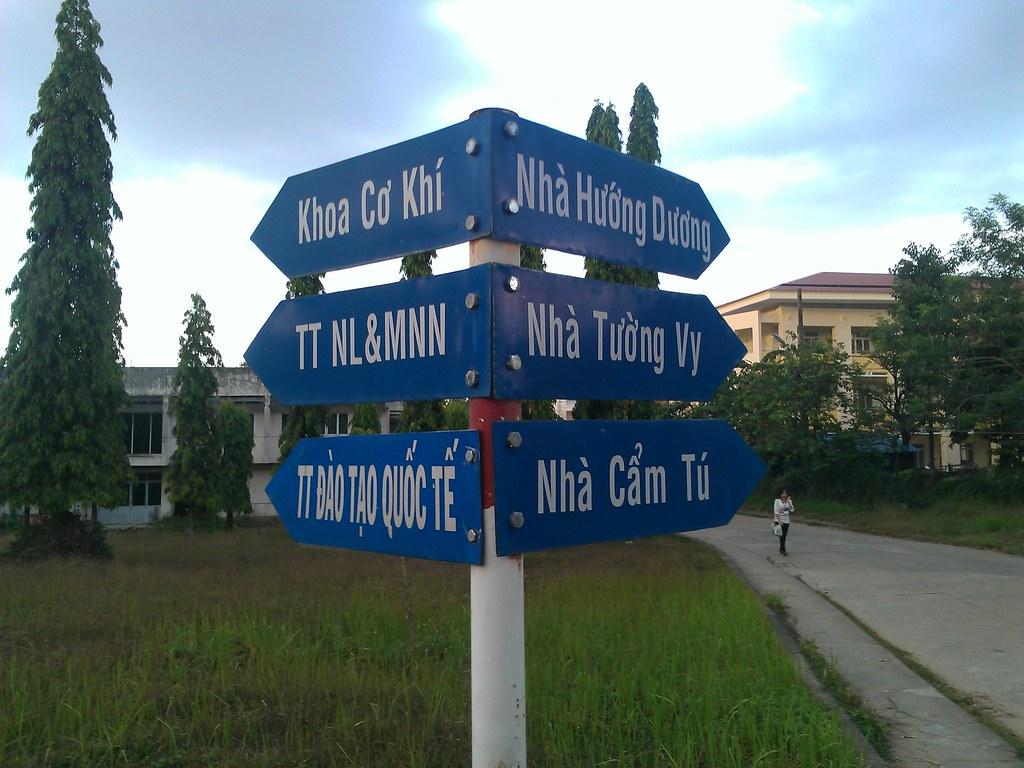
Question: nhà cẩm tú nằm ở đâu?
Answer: hướng bên phải